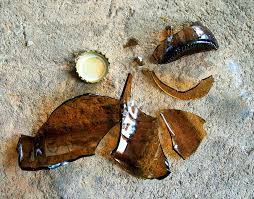
Waste category: glass